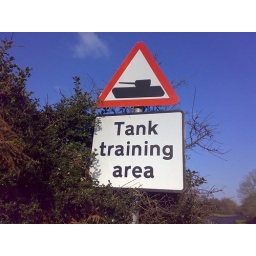
Scary road sign in Wool